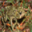
Label: frog